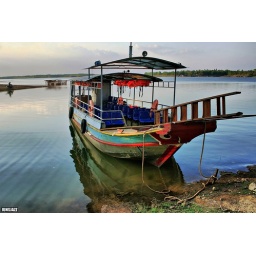
The 30-seater boat ferries tourists to an island resort in the middle of Lake Tri An, the biggest lake in Vietnam.